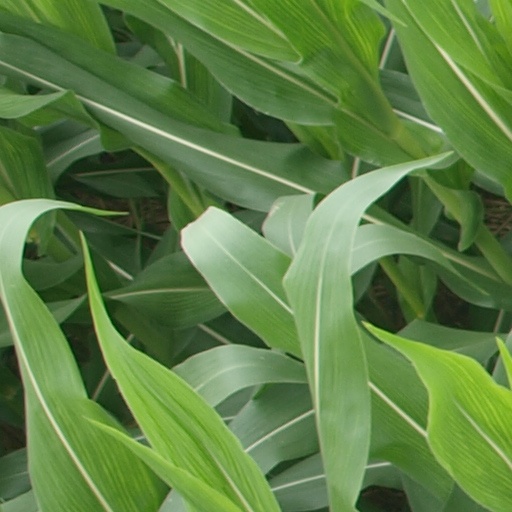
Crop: maize; corn